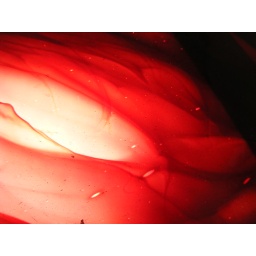
Detail of a mouth blown red glass made by Glashutte Lamberts of Germany.